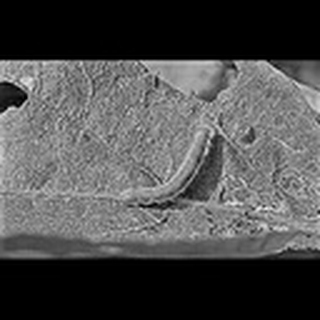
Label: cotton_army_worm